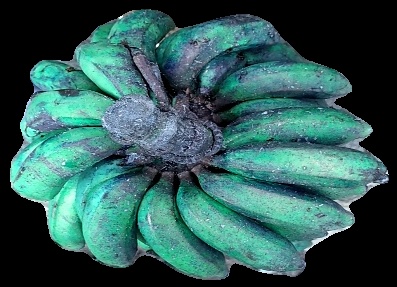
Variety: rasbale
Grade: grade3